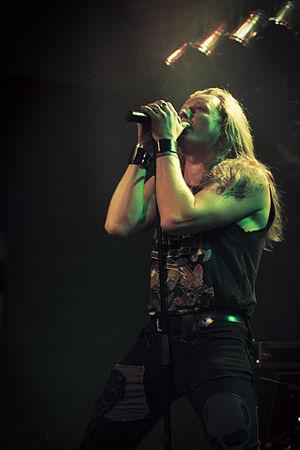
Herbie Langhans chanteur de Sinbreed au Blast of Eternity 2012.
Sinbreed est un groupe de power metal allemand originaire de Wiesbaden, dans le Land de Hesse. Il est formé en 2000 par Flo Laurin, il compte deux albums studio à son actif, When Worlds Collide, sorti en 2010, et Shadows, sorti en 2014.